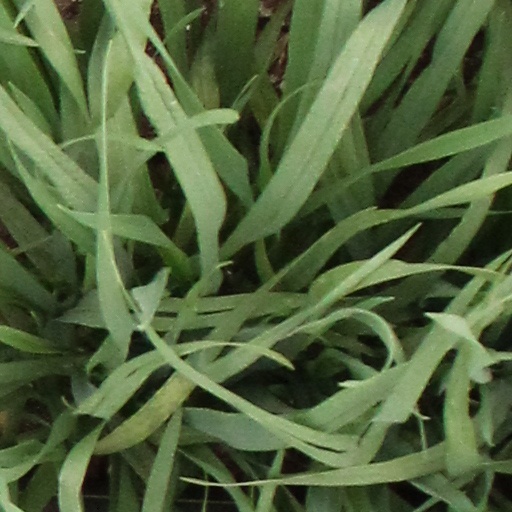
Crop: wheat